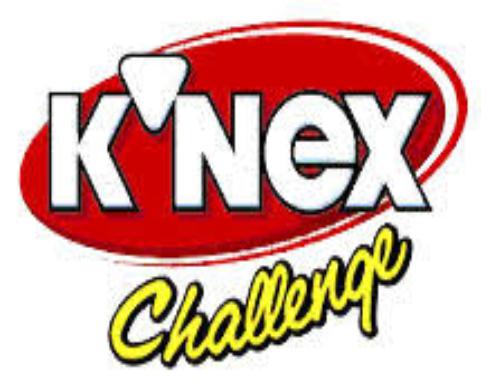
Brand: k'nex
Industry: Electronic